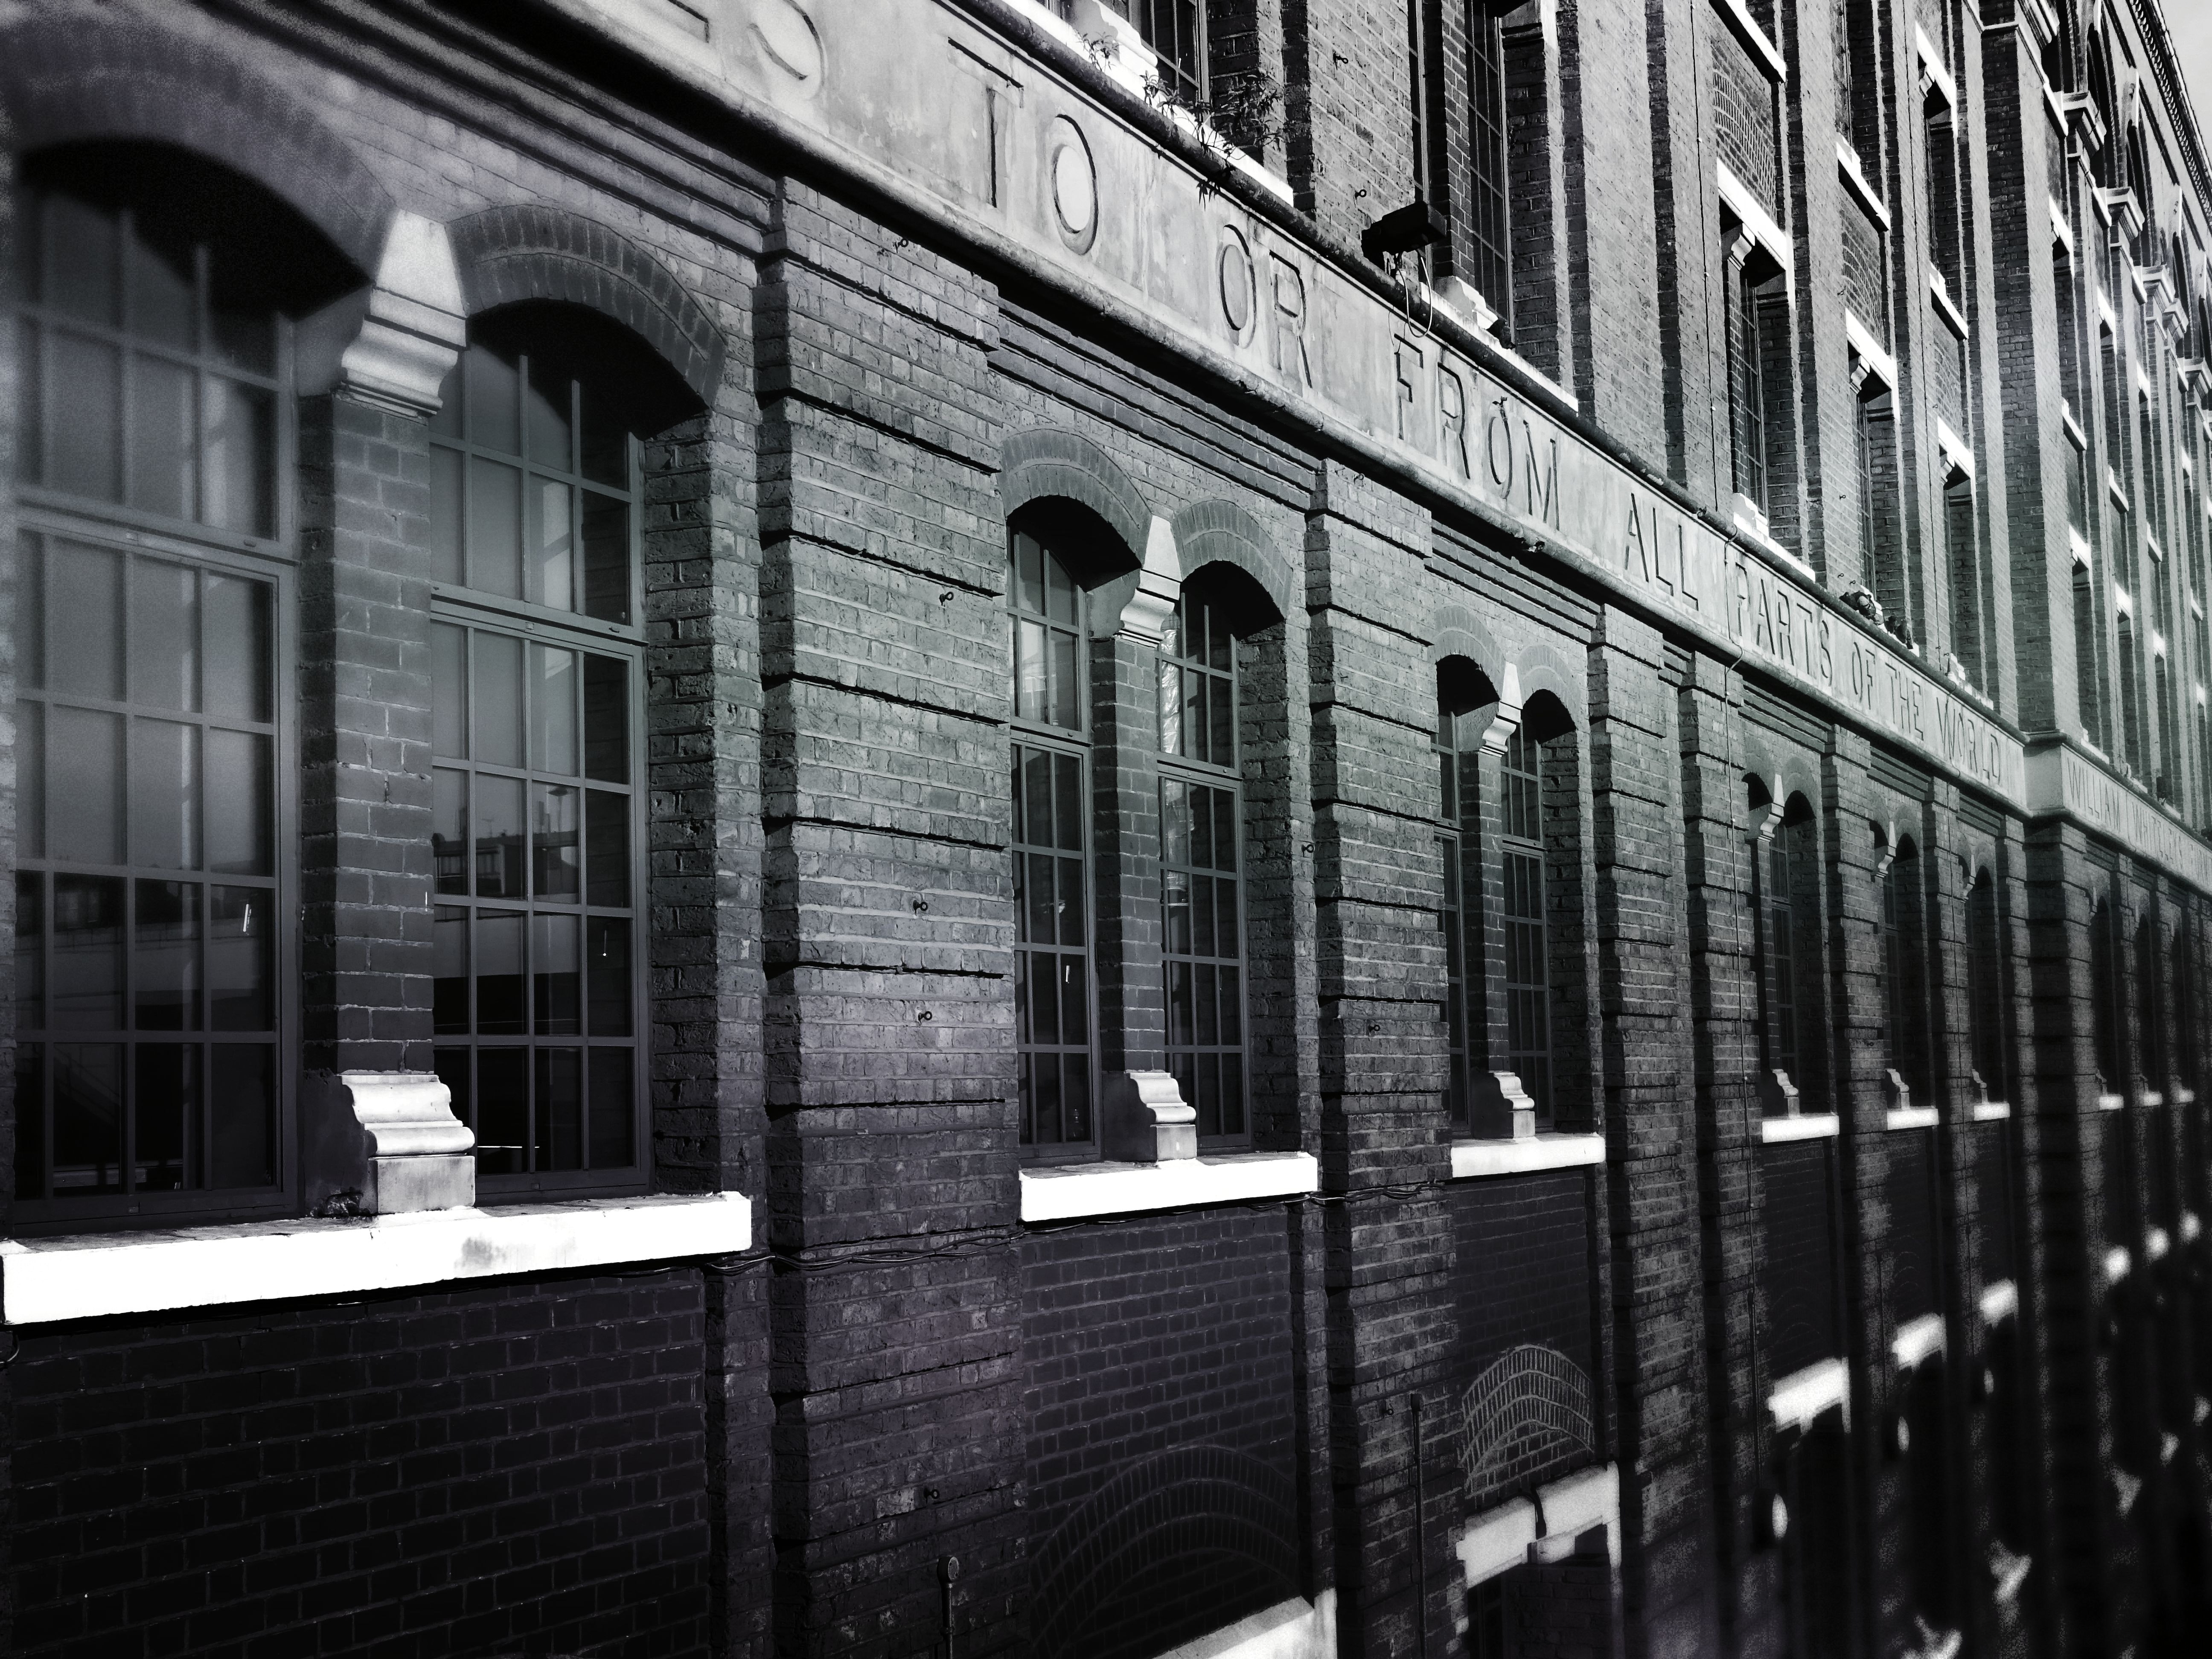
black, black and white, architecture, monochrome, building, urban area, monochrome photography, facade, window, street, house, photography, city, brick, style